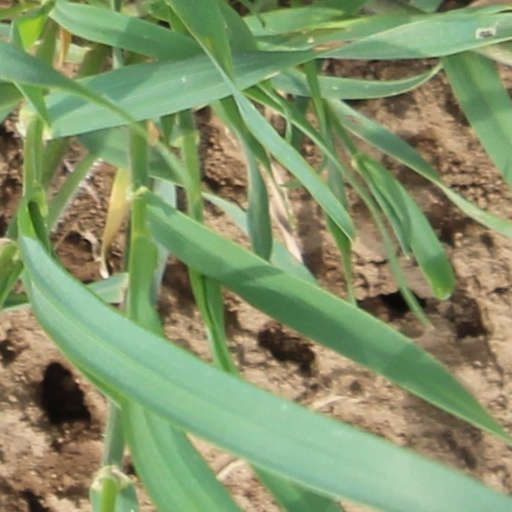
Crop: wheat